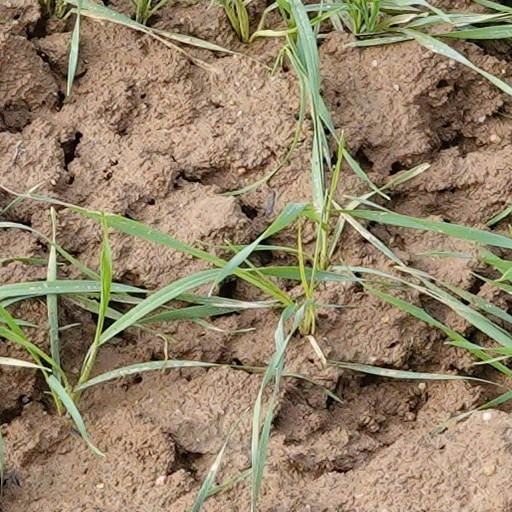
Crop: wheat